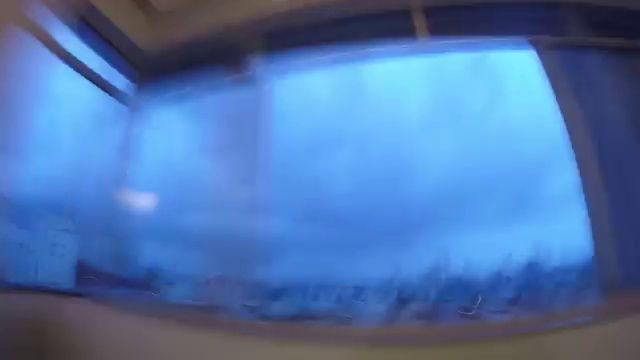
Fire: no
Smoke: no